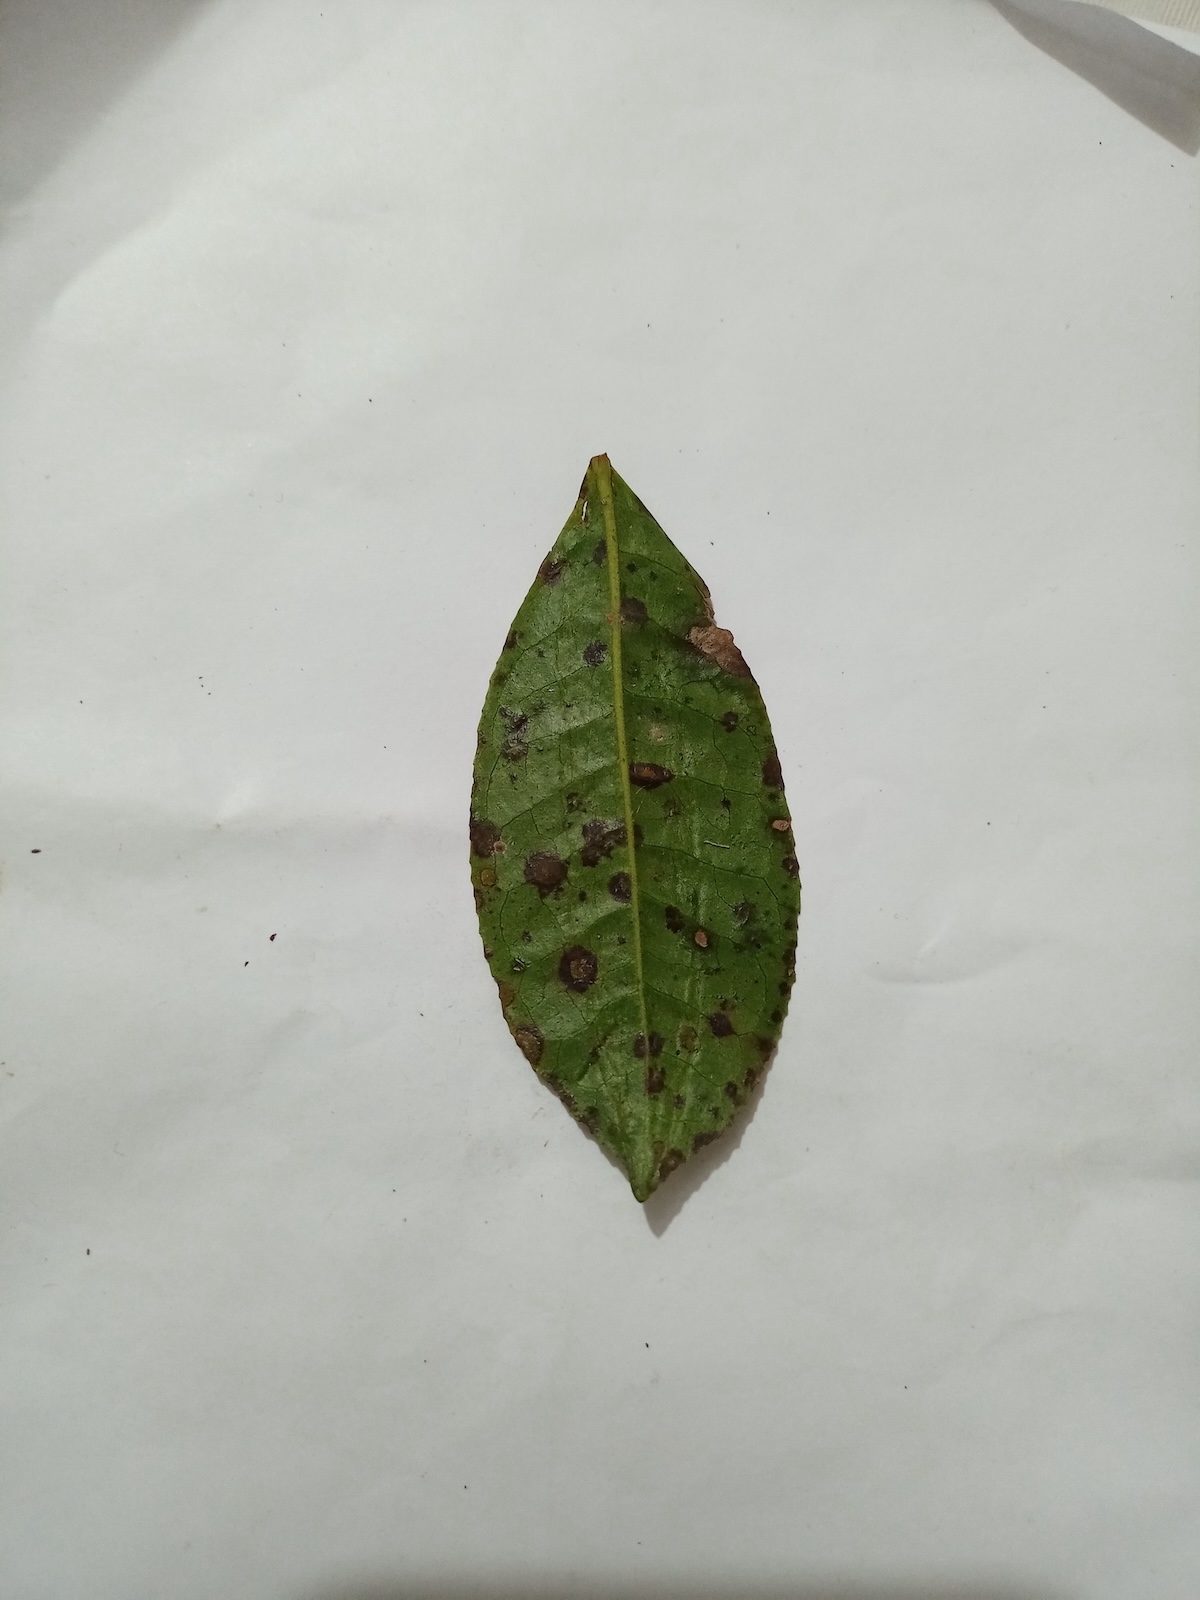
Label: Tea algal leaf spot